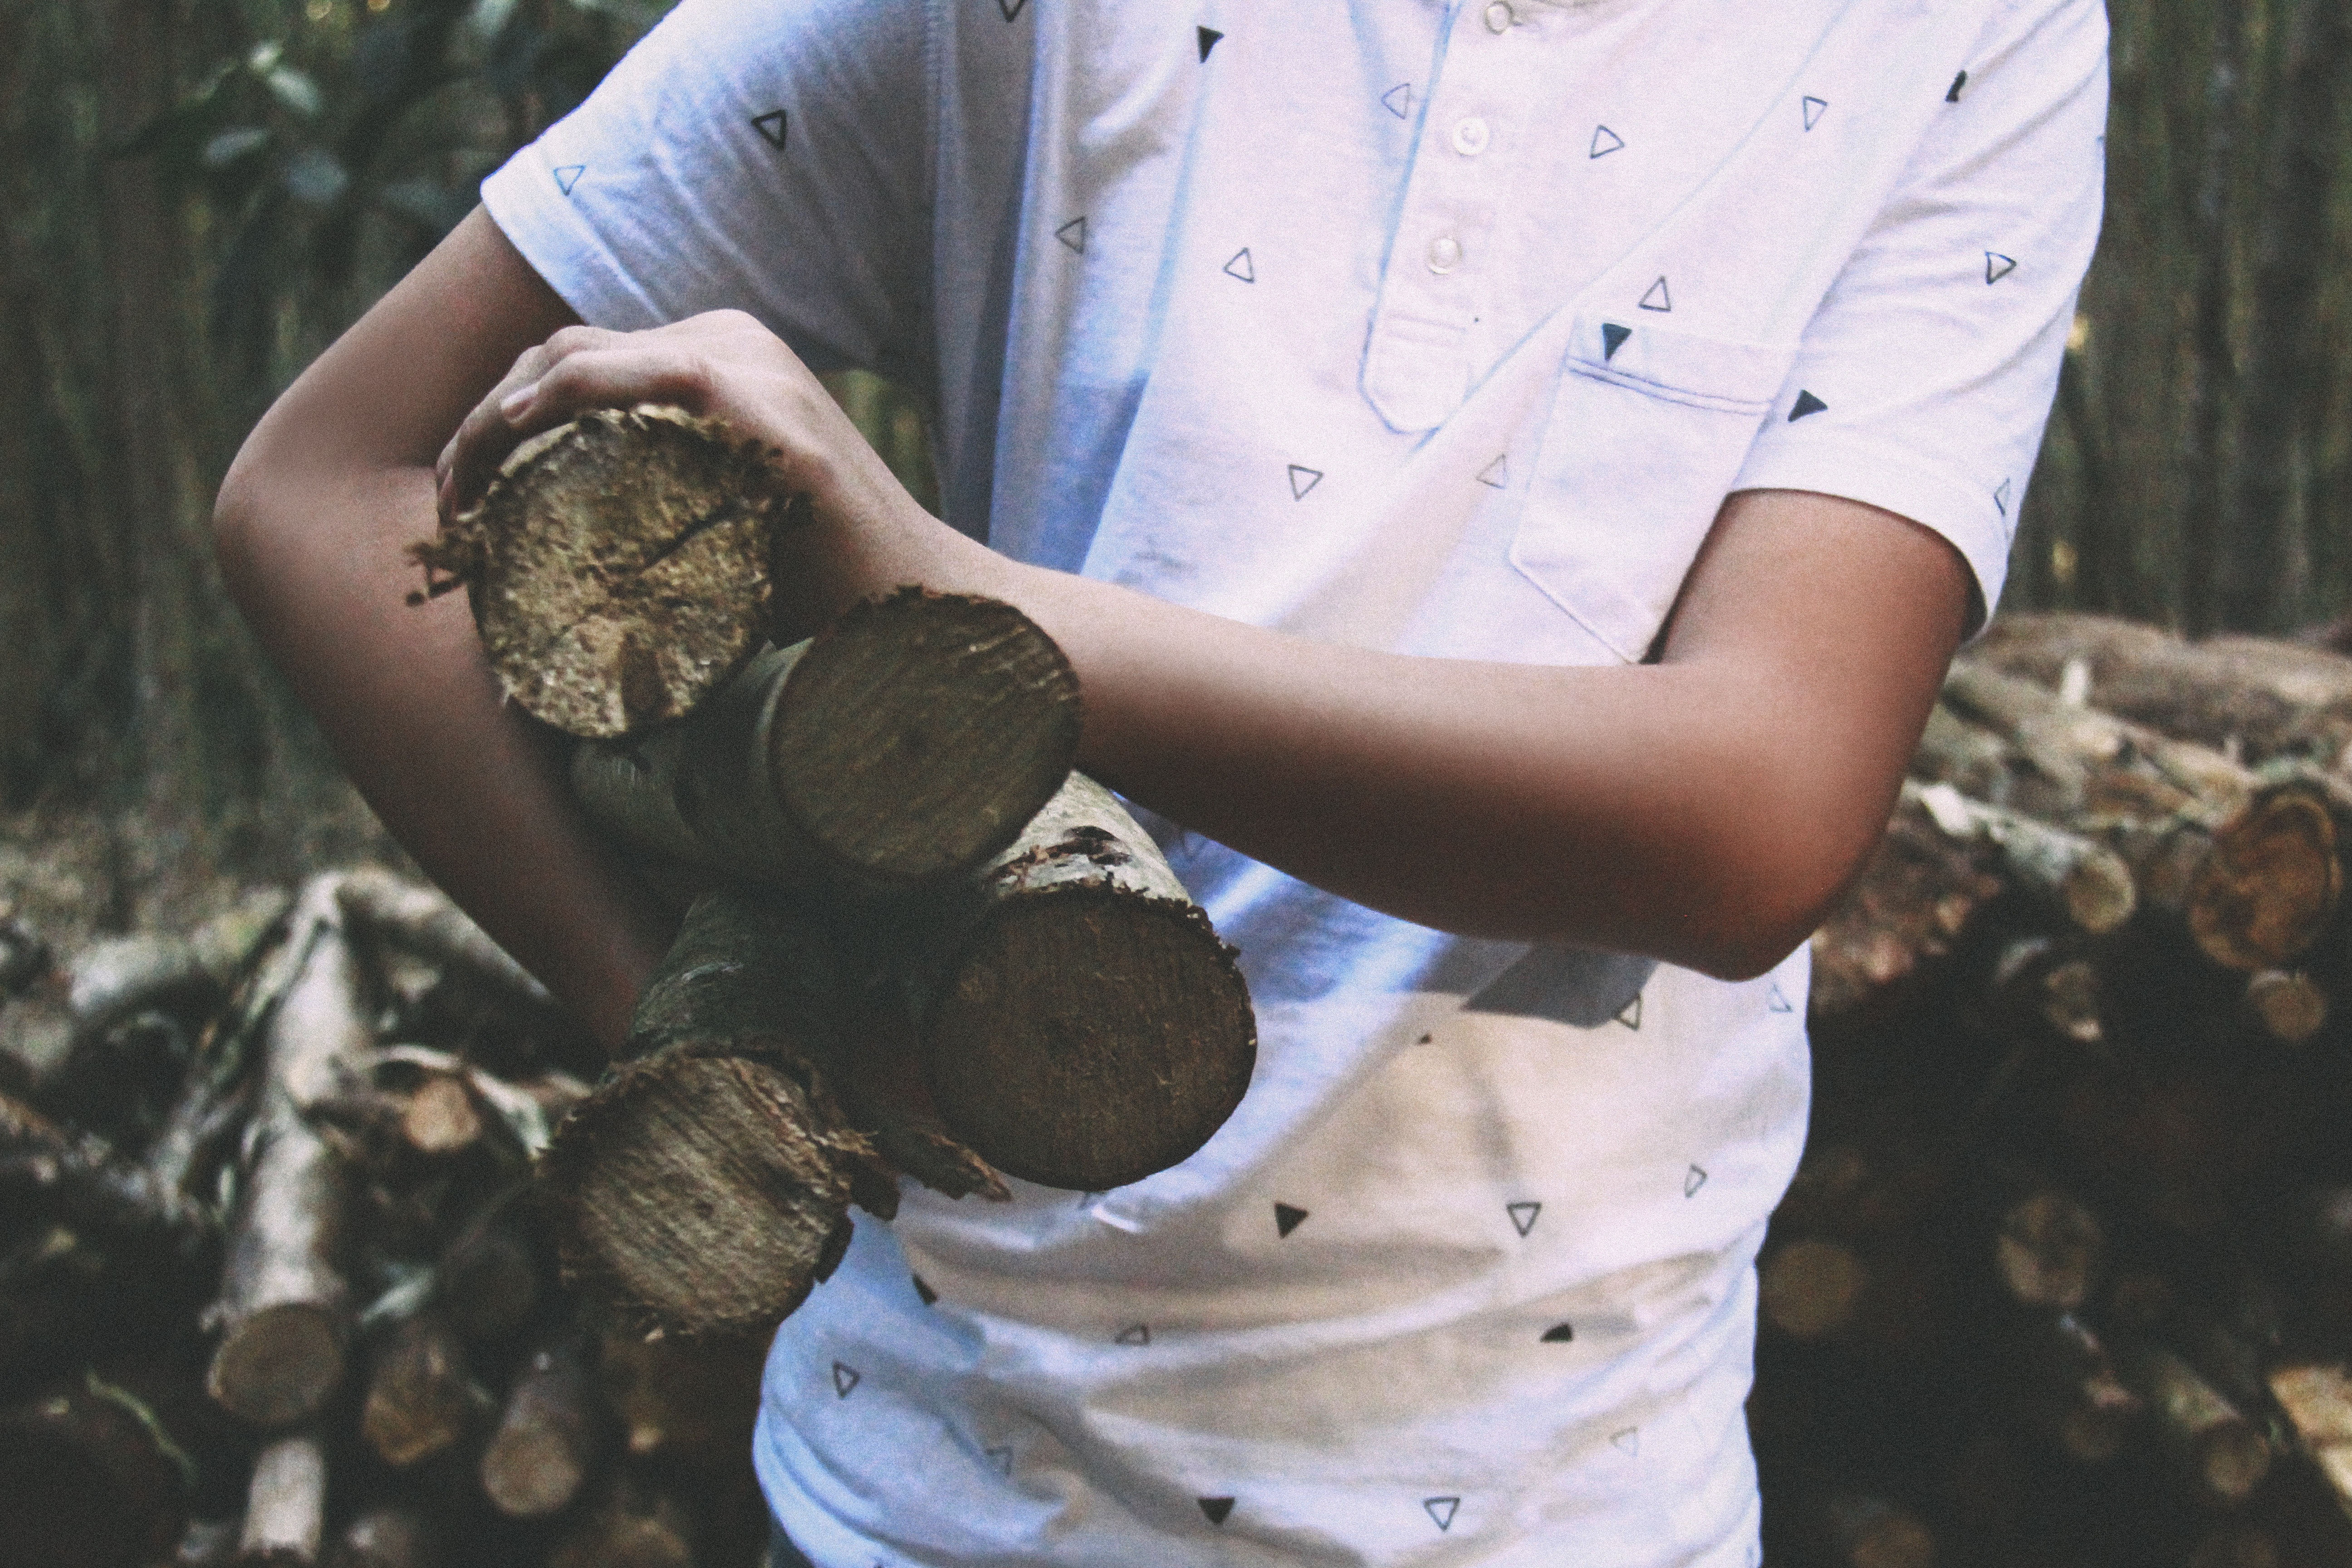
man, water, person, wood, male, rural, spring, firewood, logs, carrying, timber, sense